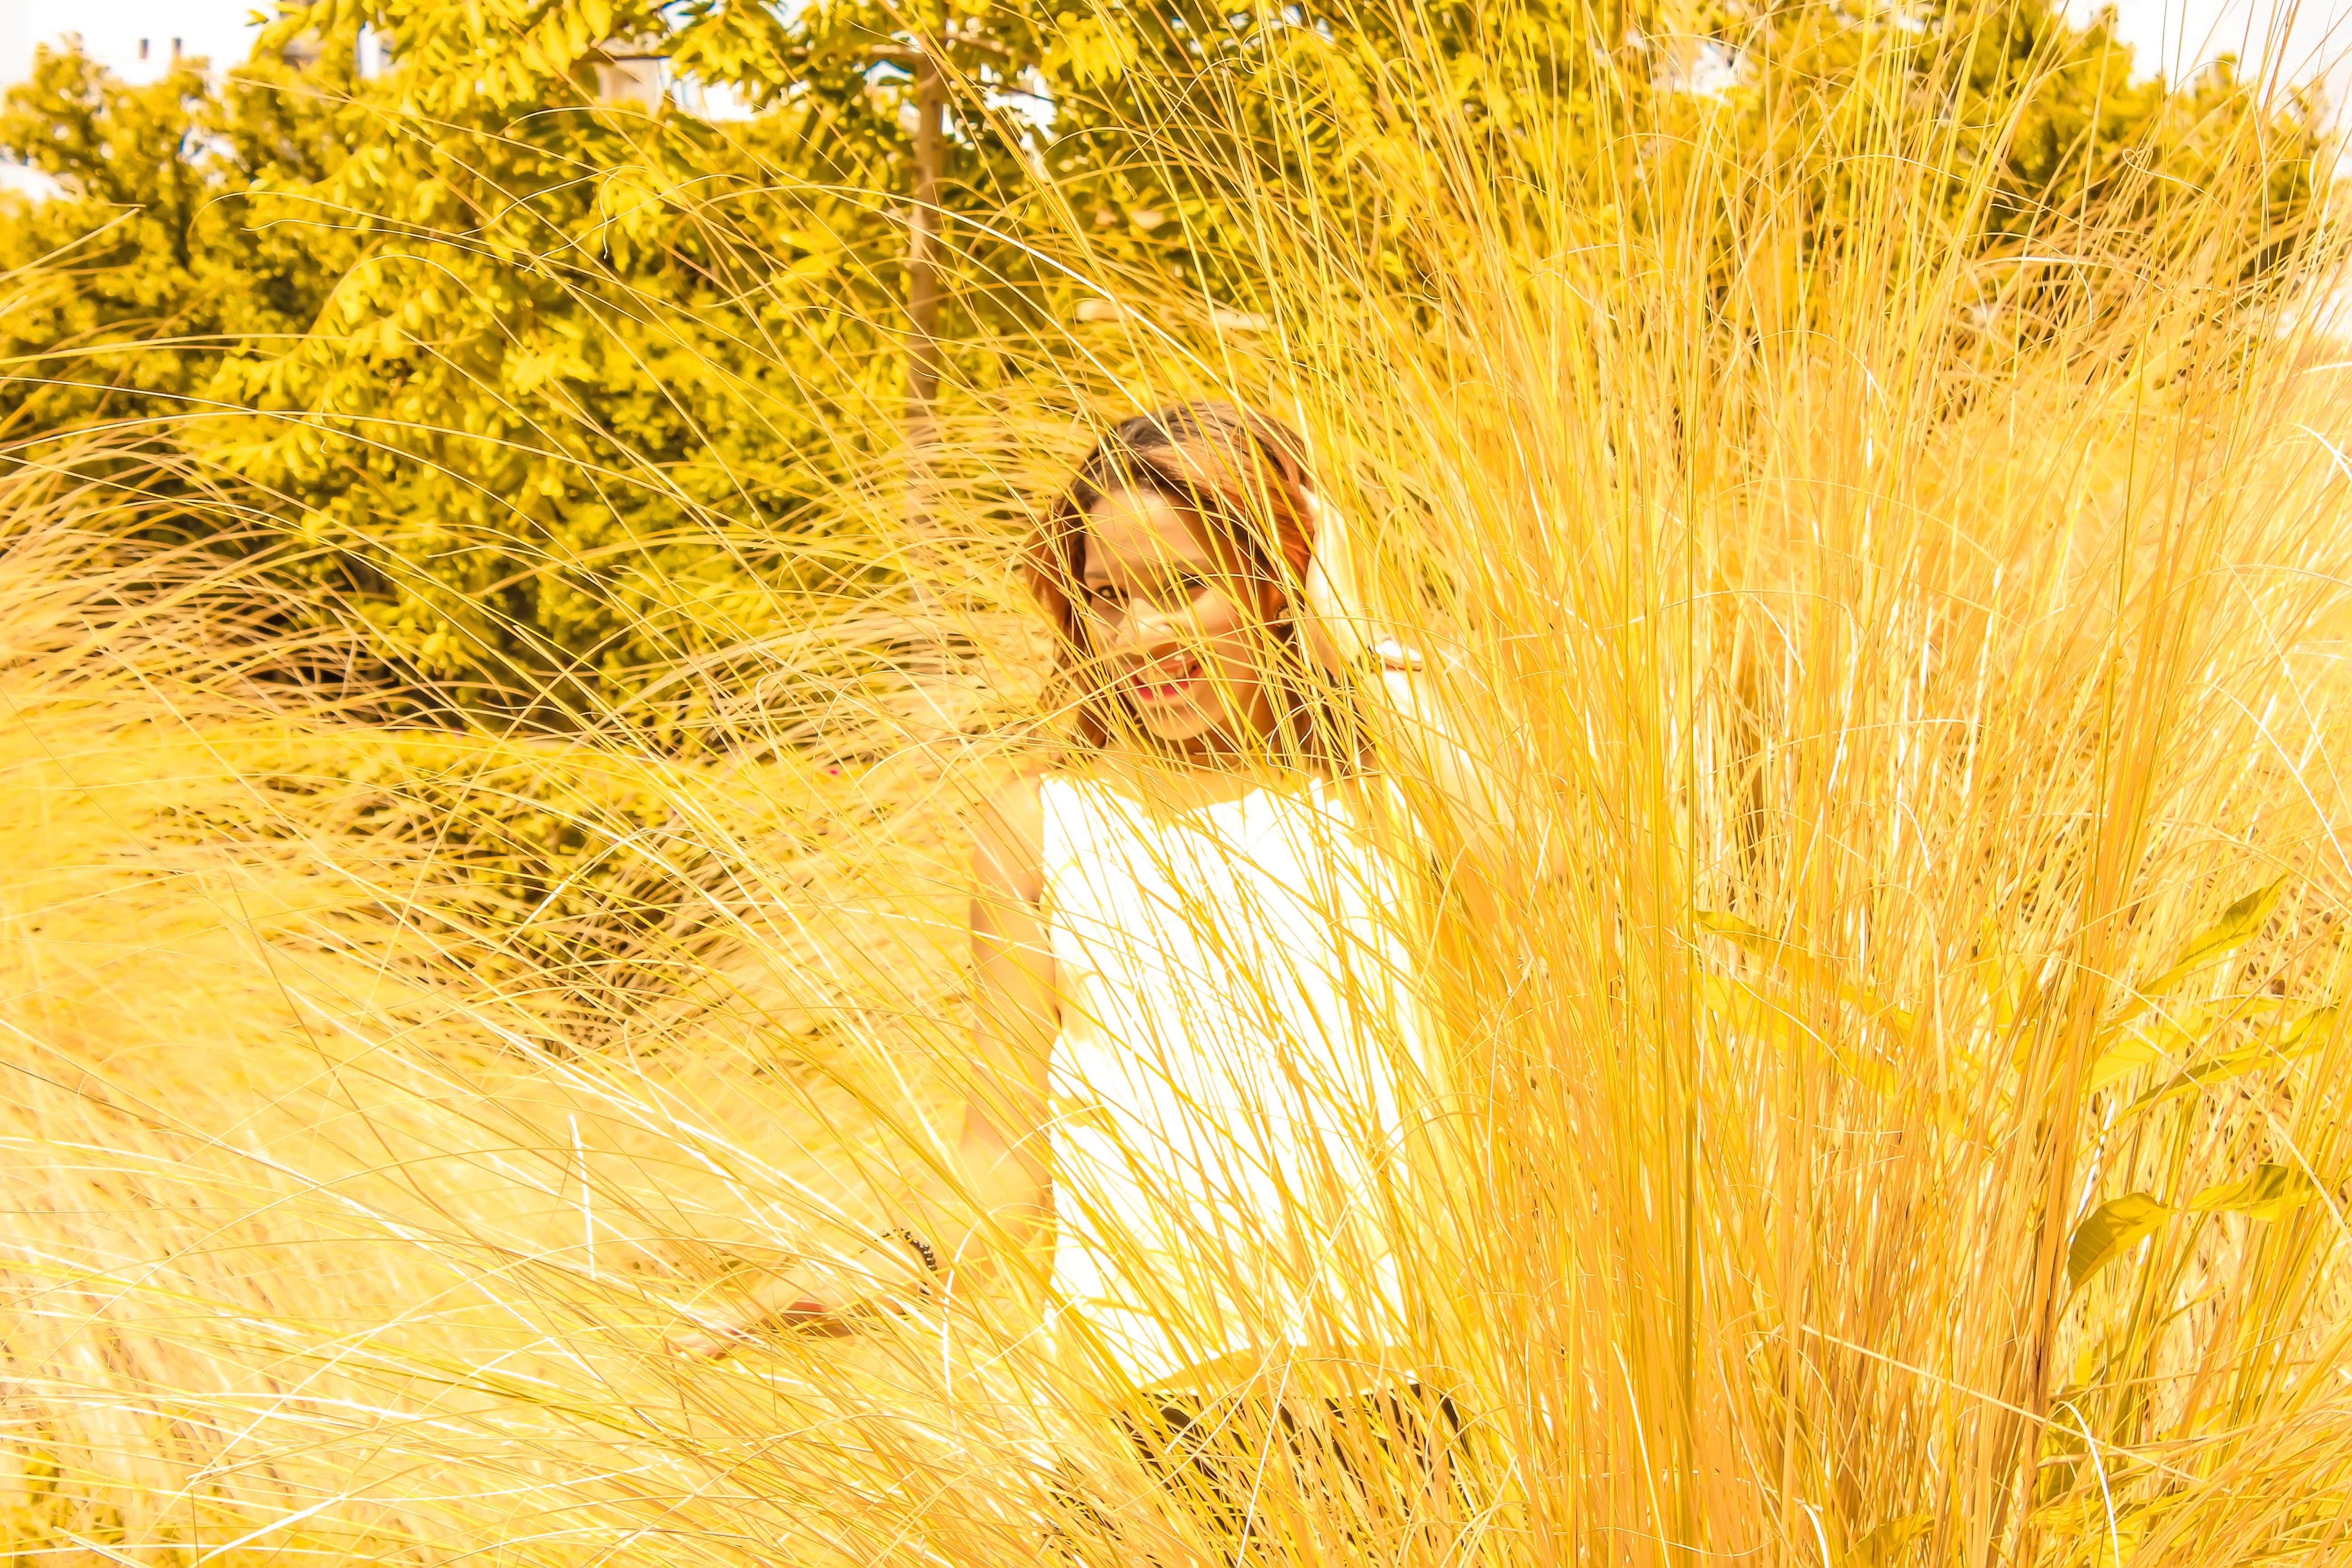
grass, plant, field, wheat, prairie, sunlight, singer, food, produce, crop, yellow, agriculture, cereal, grassland, barriga, sexy, carolina, medina, flowering plant, commodity, omar, mami, papi, embazarada, ponciano, grass family, land plant, food grain